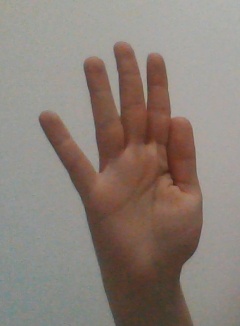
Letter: sheen